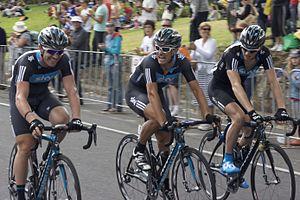
L'équipe cycliste Ineos Grenadiers, anciennement Sky, puis Ineos, est une équipe cycliste britannique qui effectue sa première année en compétition en 2010. Créée à l'initiative de British Cycling, la fédération britannique de cyclisme, en partenariat avec l'opérateur de télévision par satellite BSkyB, elle a le statut d'équipe World Tour. Elle est dirigée par Dave Brailsford. Son effectif comprend notamment Christopher Froome et Michał Kwiatkowski. Elle a remporté sept Tours de France avec Bradley Wiggins, Christopher Froome, Geraint Thomas et Egan Bernal. Par le biais de Christopher Froome, elle a également remporté les Tours d'Espagne 2011 et 2017 et le Tour d'Italie 2018.